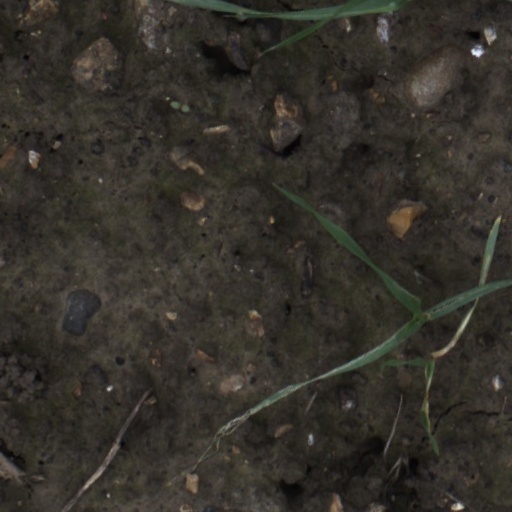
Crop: wheat